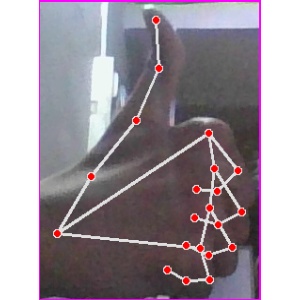
अक्षर: थ